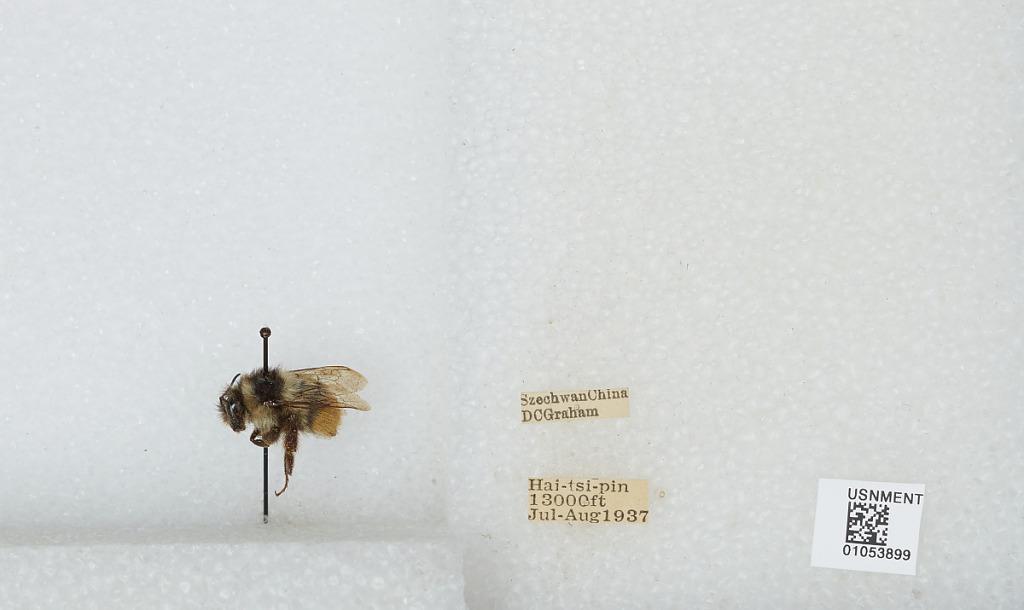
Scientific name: Bombus sp.
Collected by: D. Graham
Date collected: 1937-7-
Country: China
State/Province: Sichuan
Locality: Hai-tsi-pin